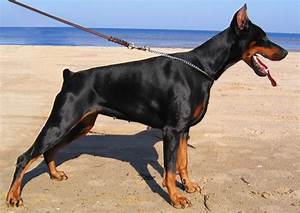
Label: cane